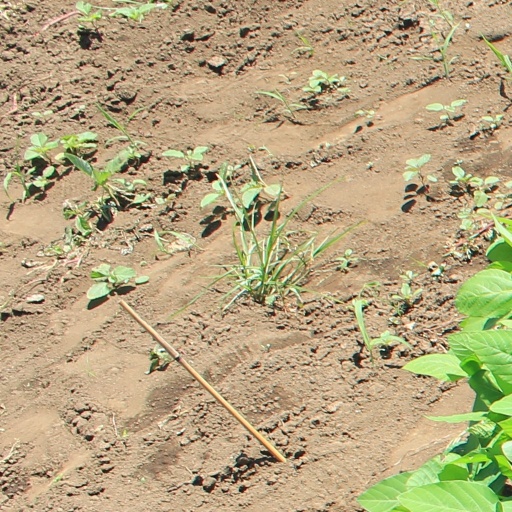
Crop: soybean